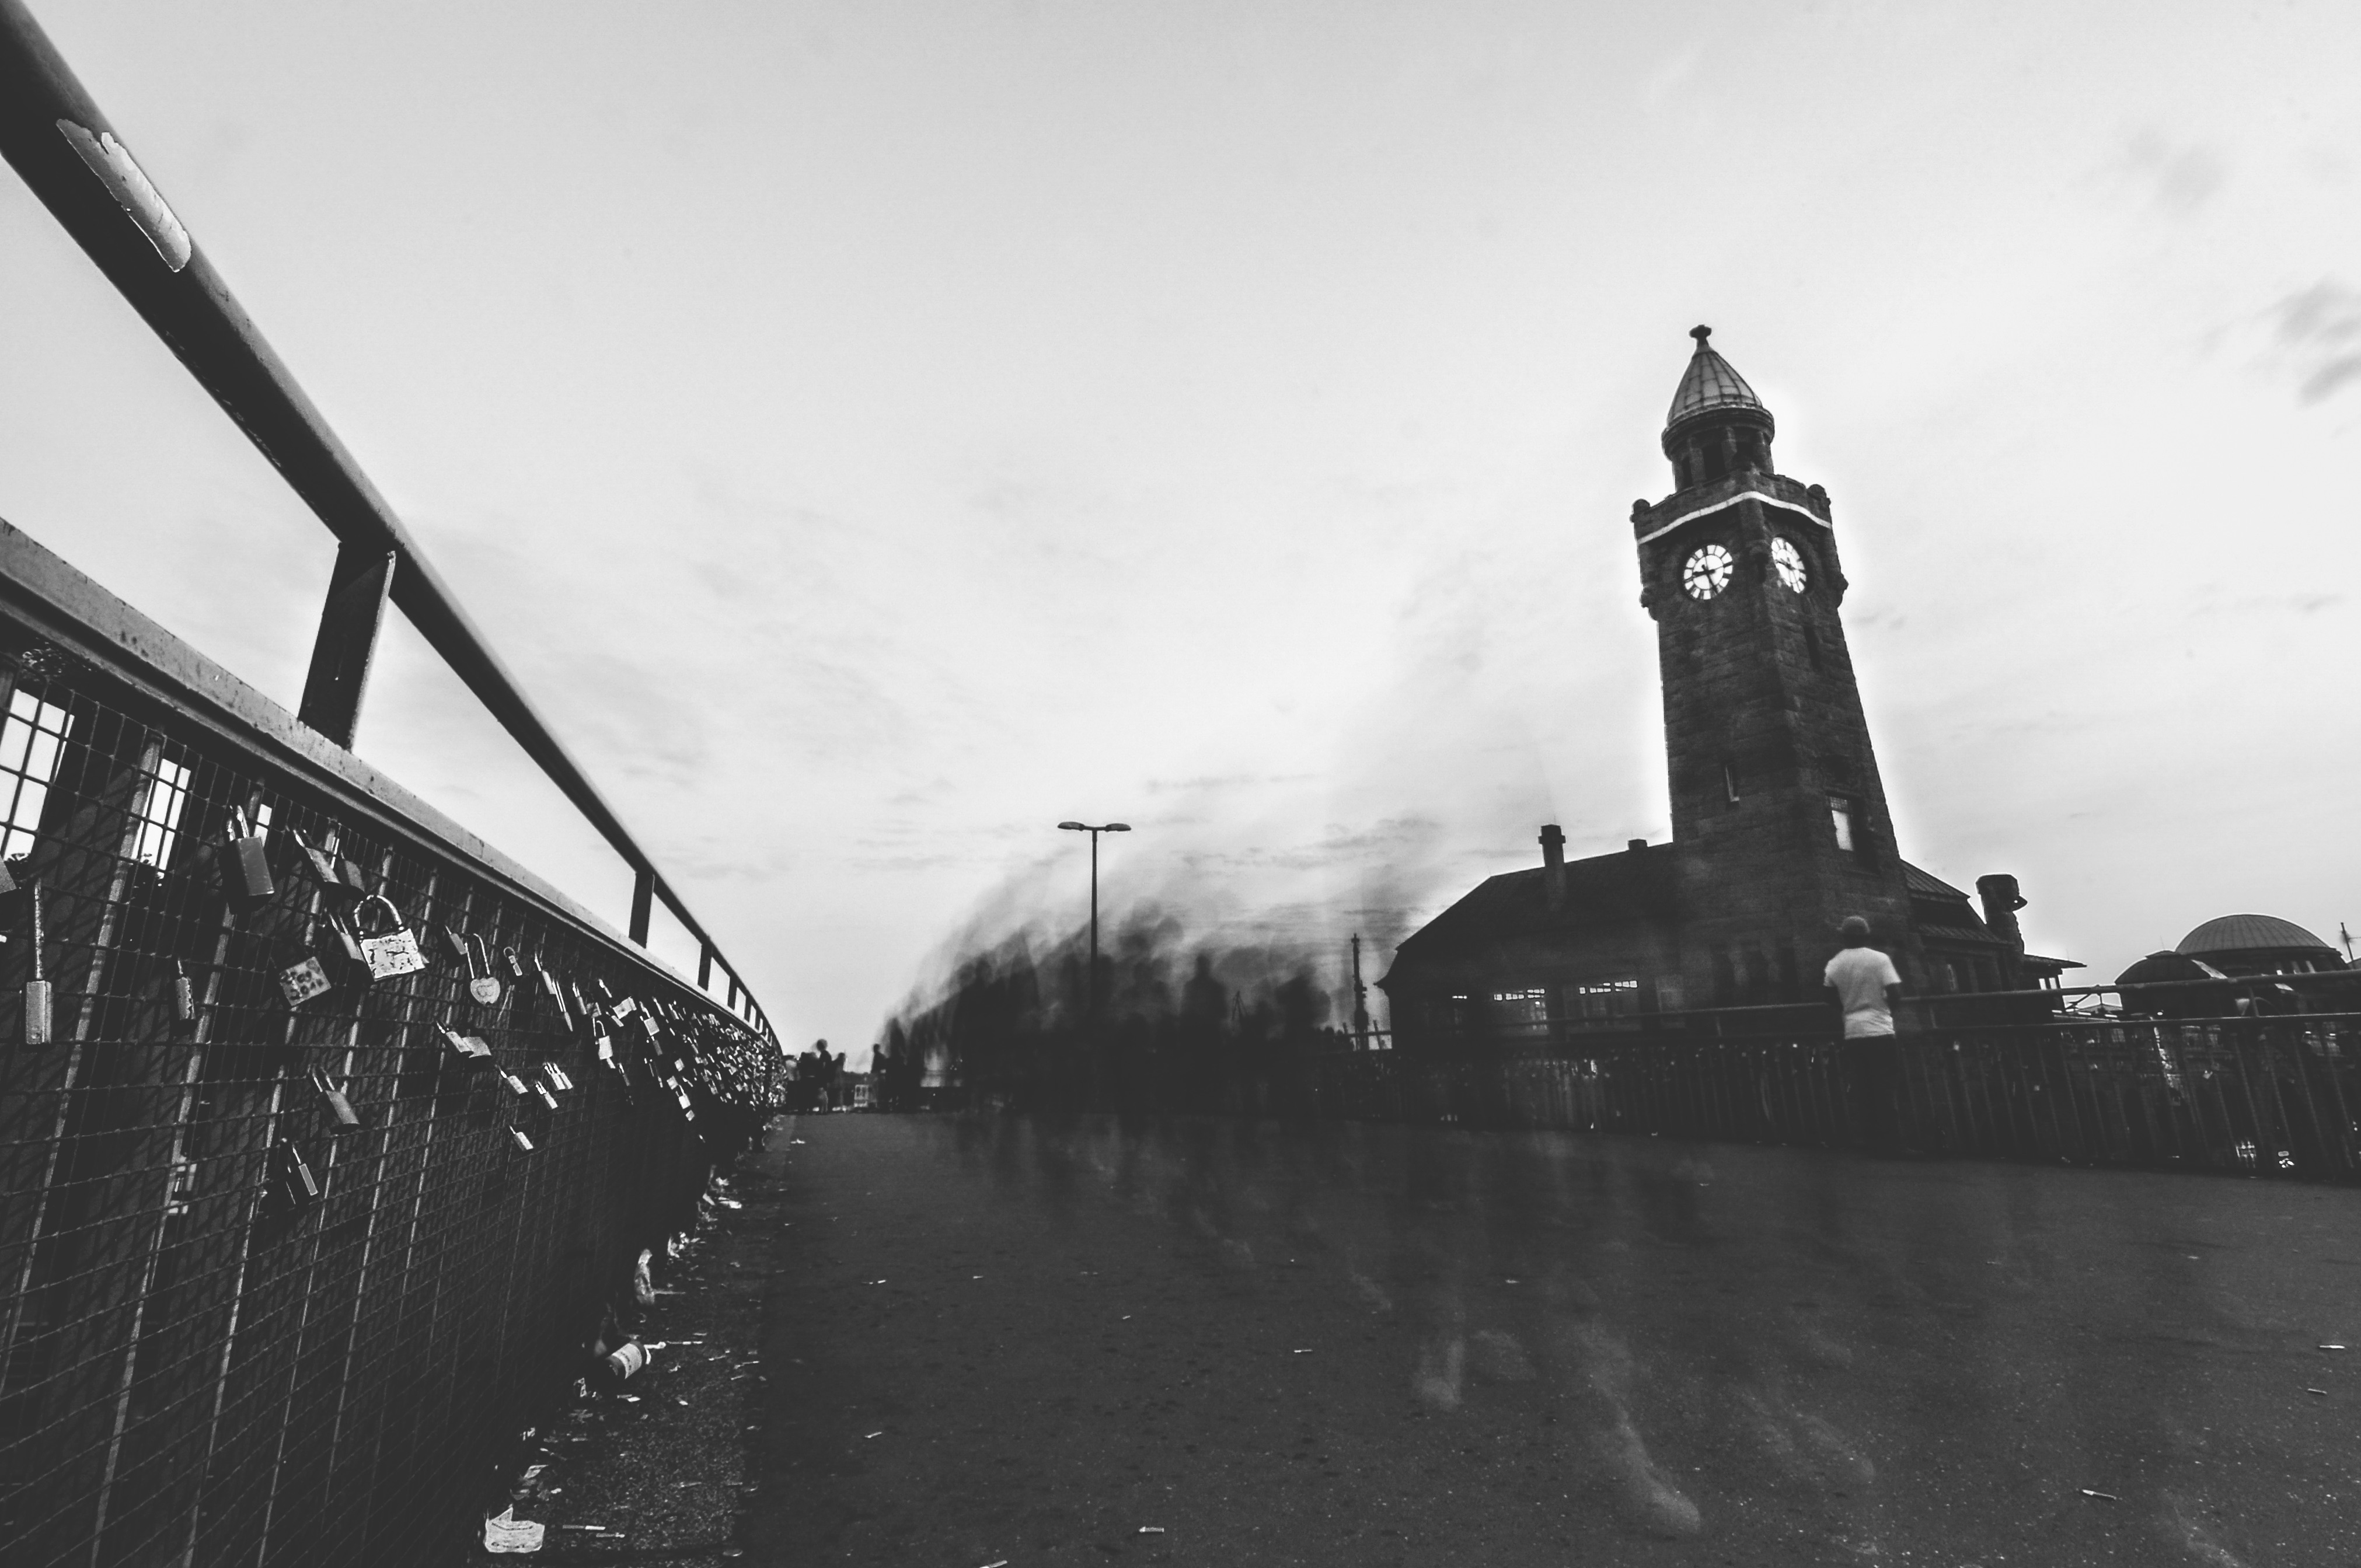
black and white, white, photography, tower, black, monochrome, photograph, shape, monochrome photography